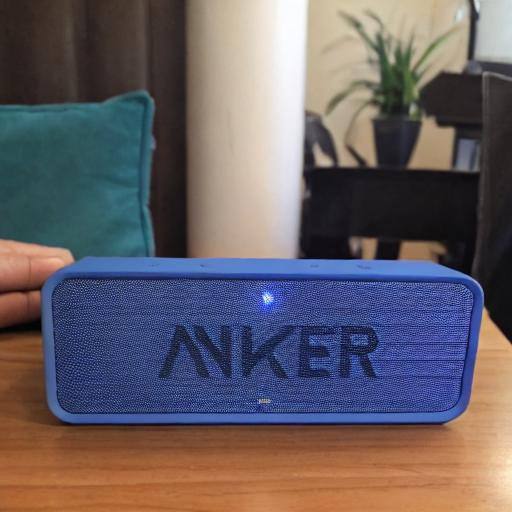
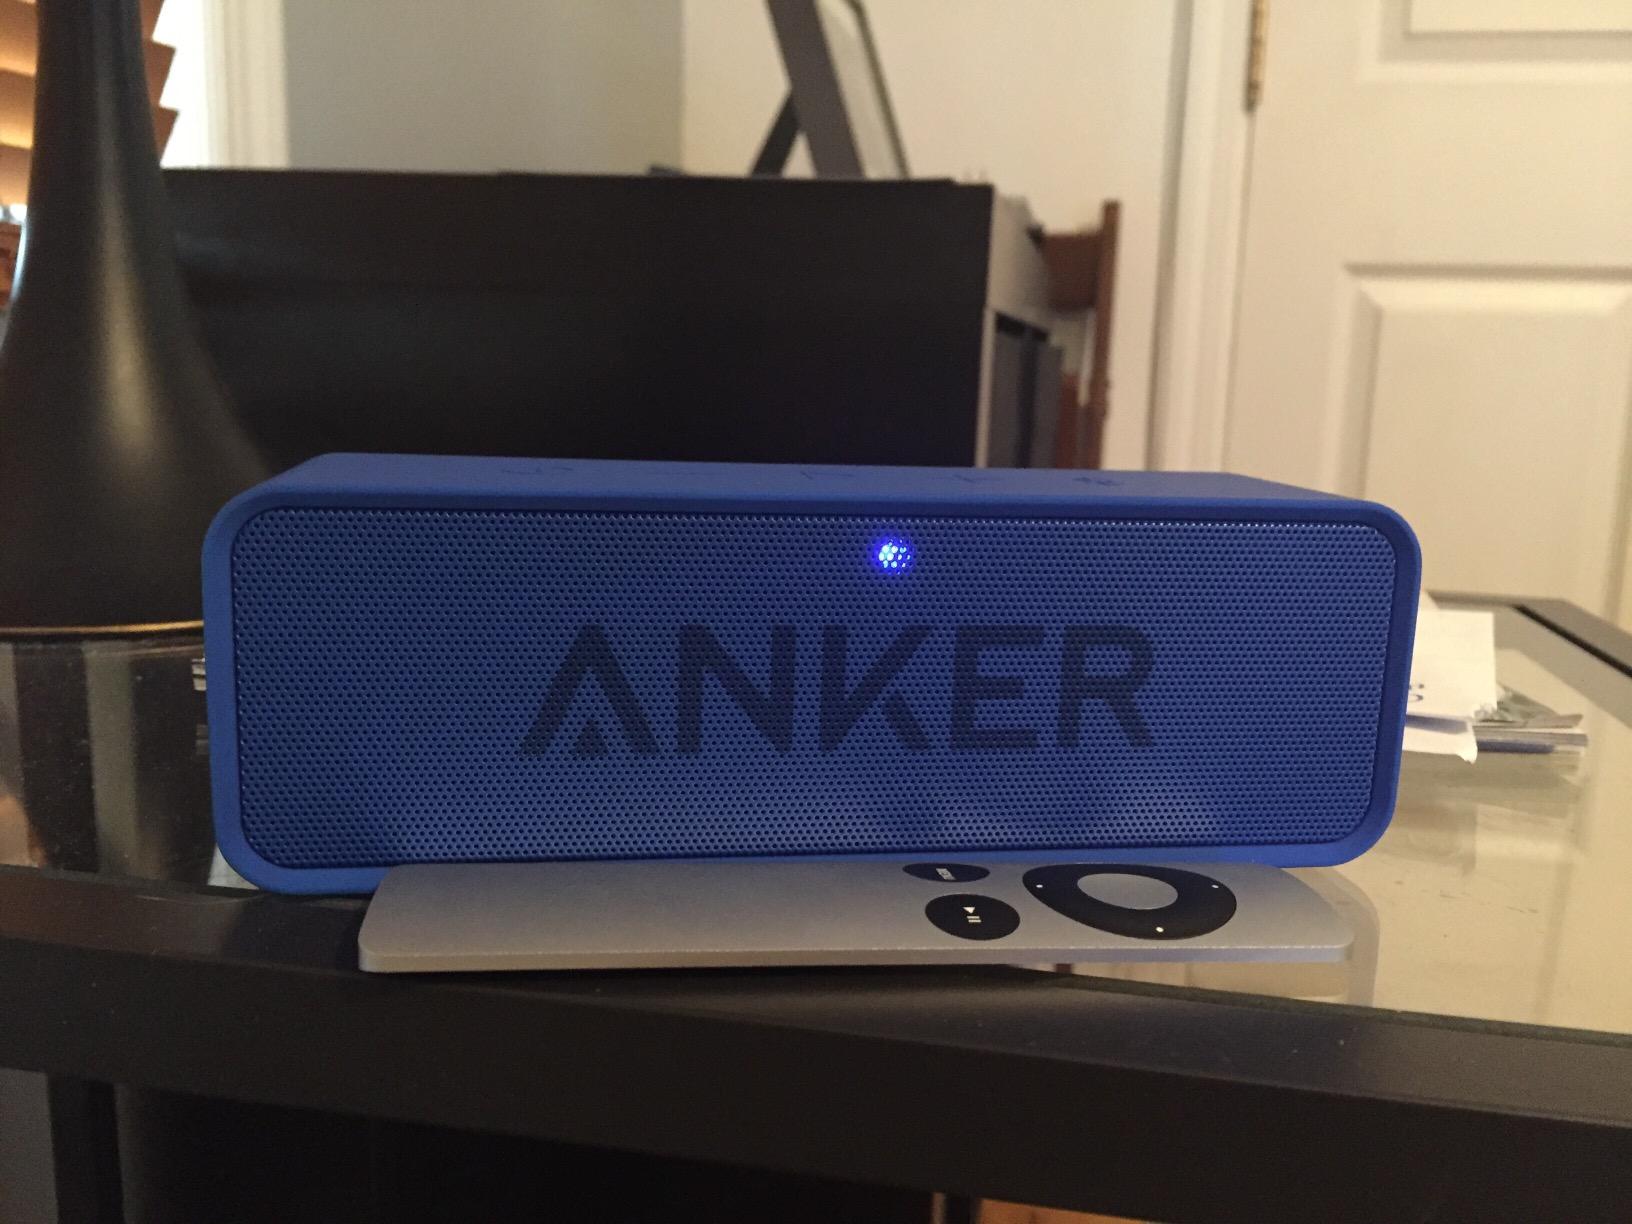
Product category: speaker
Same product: no